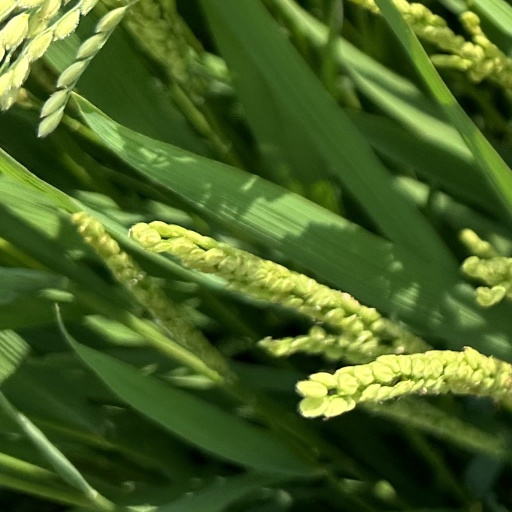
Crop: rice